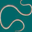
Label: worm